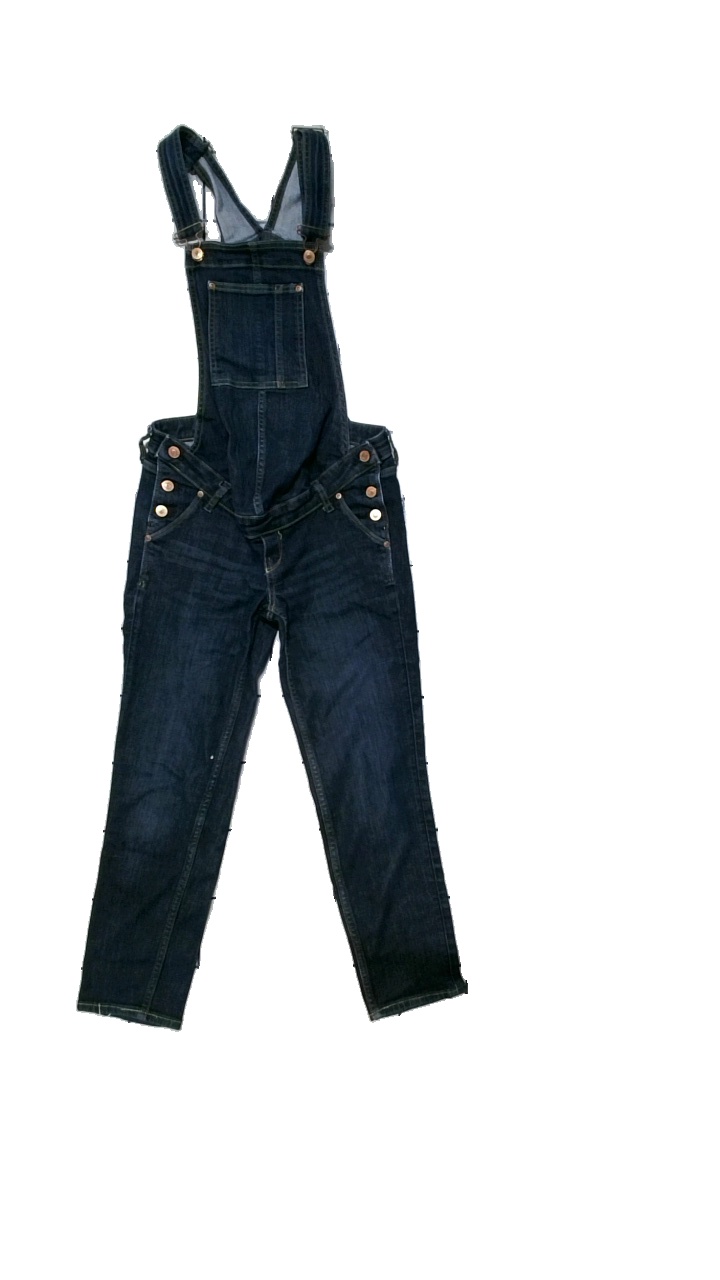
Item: Jeans (Ladies)
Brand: H&m
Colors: Blue
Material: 70% cotton, 28% polyester, 2% elastane
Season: All
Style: Denim
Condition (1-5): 3
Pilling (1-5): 5
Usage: Reuse
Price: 50-100